Ancient South Arabian script

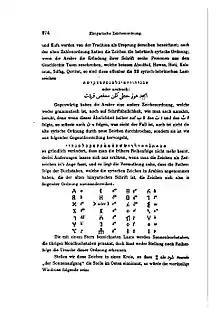
Sabaean letter examples on page 274 of the book "Illustrirte Geschichte der Schrift" by Carl Faulmann, 1880

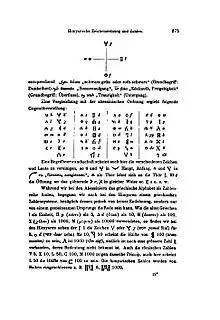
Sabaean letter examples on page 275 of the book "Illustrirte Geschichte der Schrift" by Carl Faulmann, 1880

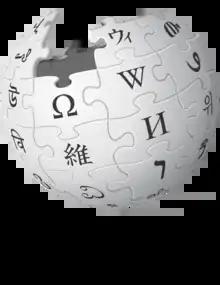
Wikipedia, written with letters, from right to left on the upper line and from left to right on the bottom one. Notice how the letters are mirrored.

The sign for 50 was evidently created by removing the lower triangle from the sign for 100. The sign for 1 doubles as a word separator. The other four signs double as both letters and numbers. Each of these four signs is the first letter of the name of the corresponding numeral.